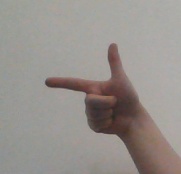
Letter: yaa